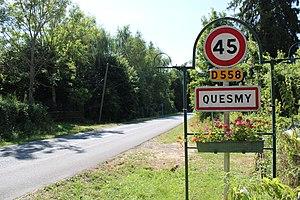
Entrée du village
Quesmy est une commune française située dans le département de l'Oise en région Hauts-de-France.